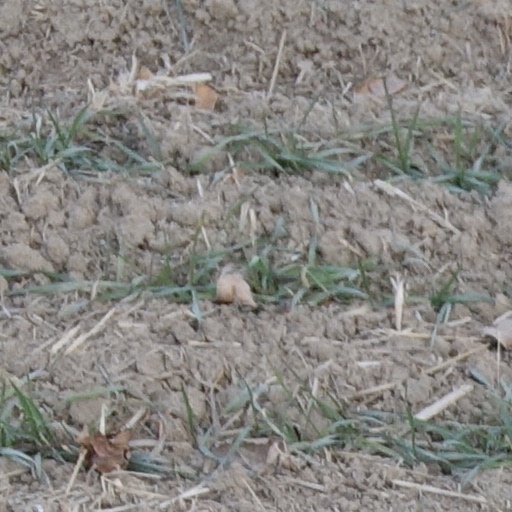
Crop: wheat